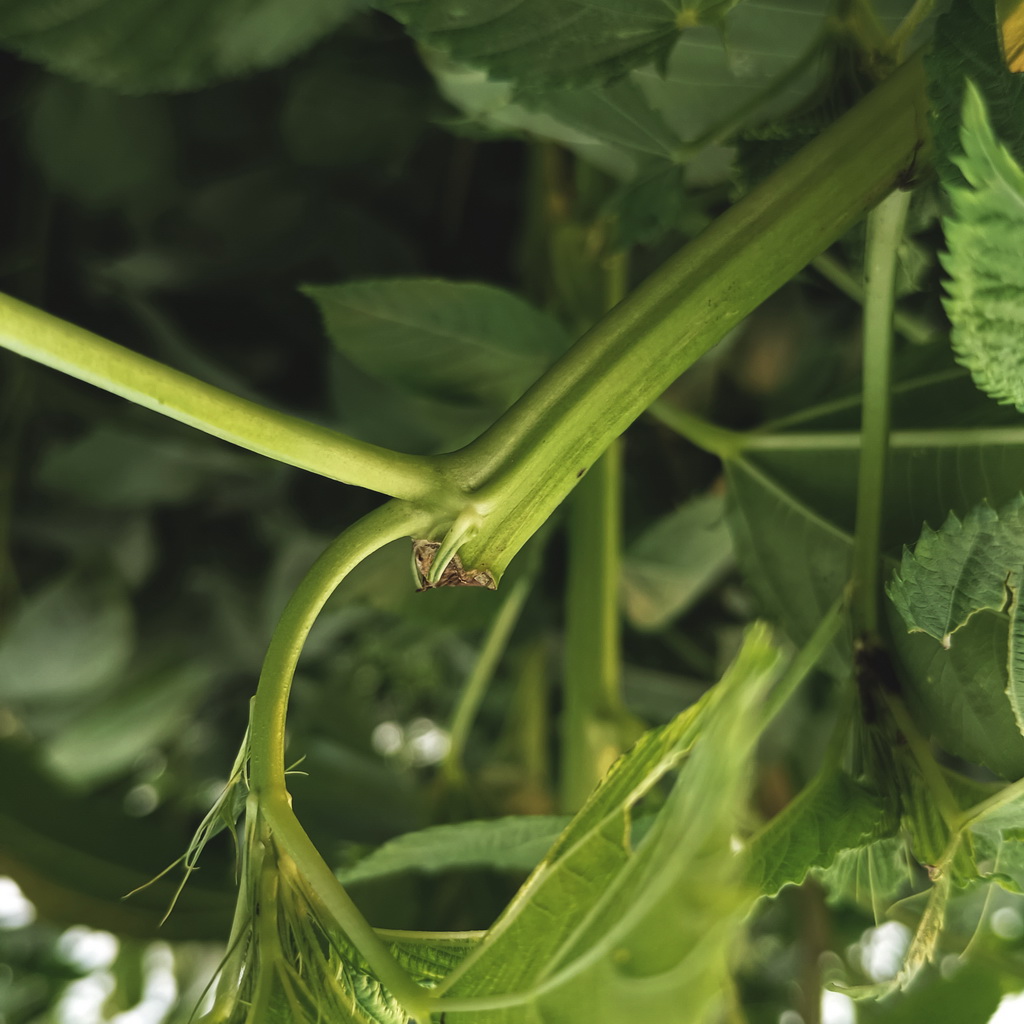
Label: Stem Soft Rot